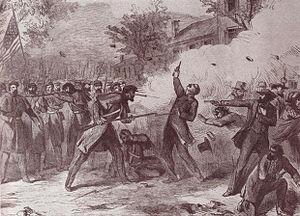
L'affaire du camp Jackson, aussi connue comme le massacre du camp Jackson, est un incident de la guerre de Sécession qui s'est produit le 10 mai 1861, lorsqu'un régiment de volontaires de l'armée de l'Union capture une unité de sécessionnistes au camp Jackson, en dehors de la ville de Saint-Louis, dans l'État esclavagiste du Missouri.